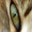
Label: cat